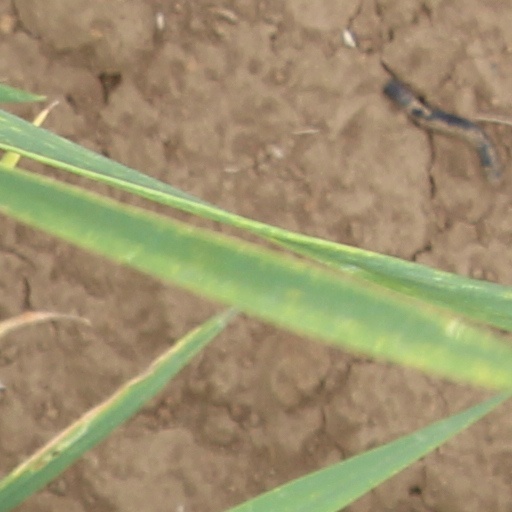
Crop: wheat